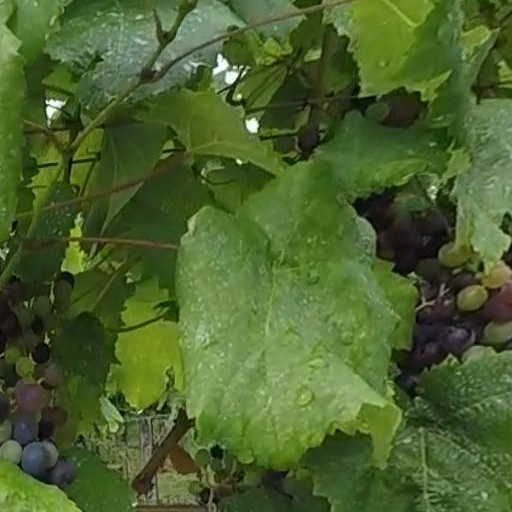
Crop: grape